Rohdea japonica

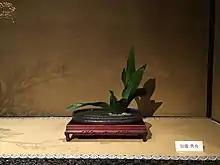
Traditional arrangement of "Kinka Ikenobō" school using "omoto" ("Rohdea japonica")

It is cultivated as an ornamental plant. In Chinese it is called "wan nian qing" (simplified: 万年青; traditional: 萬年青; lit. "evergreen"), and for this reason has been used symbolically in visual culture (e.g. on Mao badges ). In Japanese it is called "omoto".